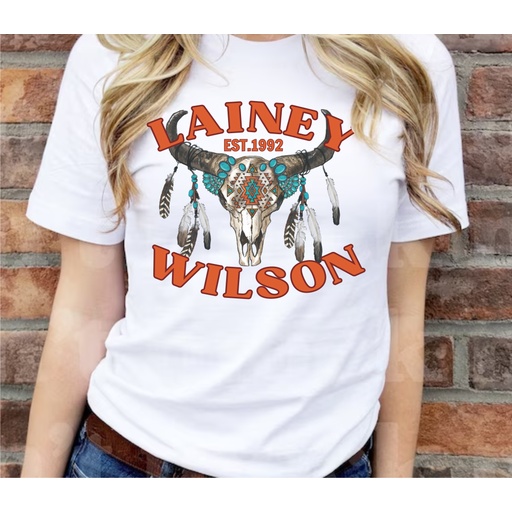
Country Music - DTF Transfer
Brand: Sticky Fingers Vinyl & Transfers
Category: Arts & Entertainment > Hobbies & Creative Arts > Arts & Crafts > Art & Crafting Materials > Art & Craft Paper > Transfer Paper